WRC 9

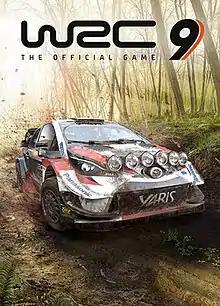
Game cover featuring Toyota Yaris WRC

WRC 9, also known as WRC 9 FIA World Rally Championship, is the official racing video game of the 2020 World Rally Championship. The game is developed by French developer Kylotonn and published by Nacon. It is available for Microsoft Windows, PlayStation 4, PlayStation 5, Xbox One and Xbox Series X/S, released on 3 September 2020, with the Nintendo Switch version released on 11 March 2021.